Springhill, Nova Scotia

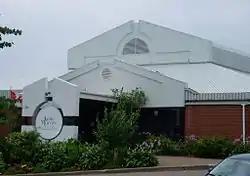
Anne Murray Centre, Springhill, NS.

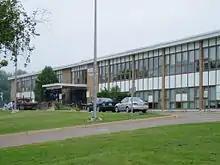
Nova Scotia Community College, Cumberland Campus.

Springhill is located in the Cobequid Mountains sometimes referred to as the Cobequid Hills, which is a mountain range located in Nova Scotia in the mainland portion of the province. Geologically, the Cobequid Mountains are considered part of the Appalachians. The range stretches from Cape Chignecto in Cumberland County in the west through to Pictou County in the east. As a hamlet protruding from the hillsides of Cumberland County, Springhill lies tucked away in the Nova Scotia interior uplands resting between the smooth summit of the Cobequid Mountains and the Bay of Fundy. This craggy and rugged range is a long, narrow remnant of the Atlantic upland, stretching 75 miles across Cumberland County, from the head of the Bay of Fundy to the Northumberland Strait. When seen from a distance, particularly from a high altitude, the flatness of this mountainous range is notably distinct. Broad, rounded summits, ranging in altitude from 850 to 1,000 feet, merge to form a somewhat rolling surface with an average altitude closer to 900 feet. The undulating terrain of Springhill itself is located at approximately 650 feet above sea level and occupies a total land area of only 4 square miles. The hillside terrain has divergent elevations from 400 to 650 feet with discrete panoramic views of the historic lowlands sheltered by towering pines and stands of birch.